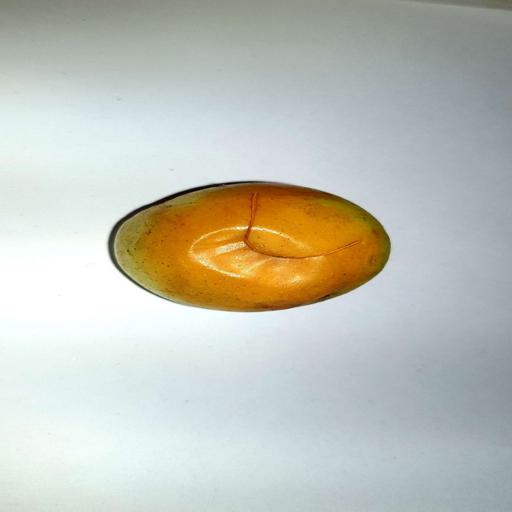
Label: bruised